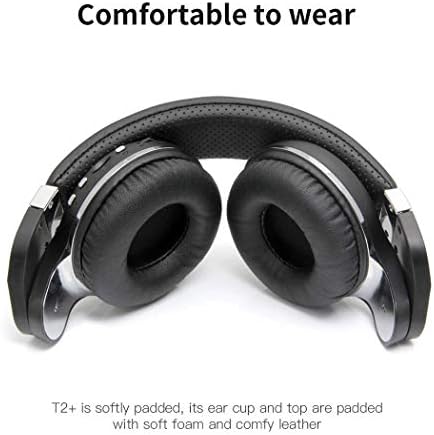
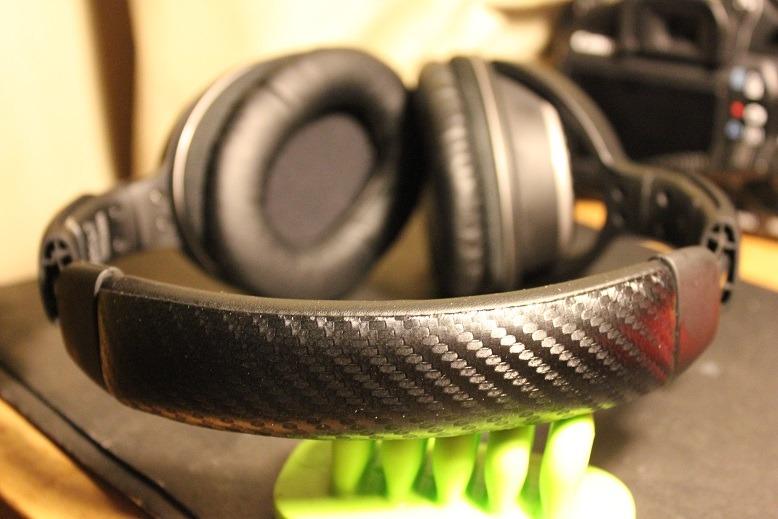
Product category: headphones
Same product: no